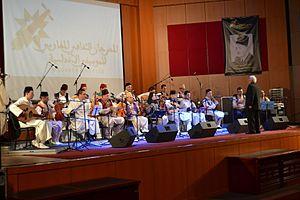
l'ensemble pilote de Koléa lors d'une soirée de musique andalouse
Koléa est une commune de la wilaya de Tipaza en Algérie située à 56 km au nord-est de wilaya de Tipaza, sur une collines dominant la plaine de la Mitidja. Fondée au XVIᵉ siècle à l'emplacement d'un établissement romain connu sous le nom de Casae Calventi pour accueillir les maures expulsés d'Espagne. Avec ses 54 401 habitants en 2008, elle est la commune la plus peuplée de la wilaya de Tipaza.